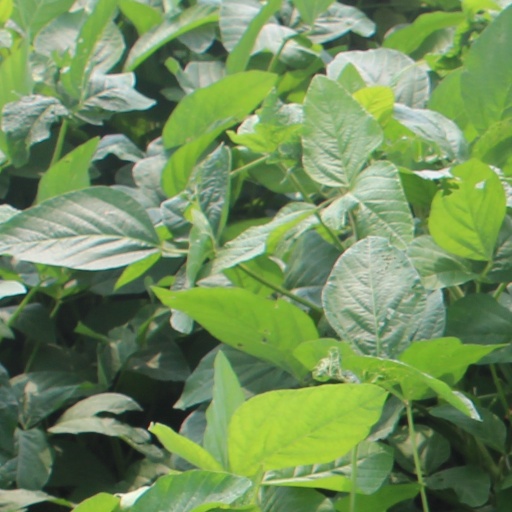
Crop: soybean